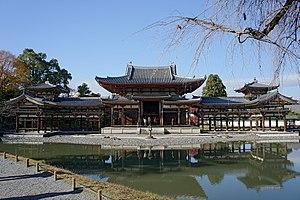
L'époque de Heian est l'une des 14 subdivisions traditionnelles de l'histoire du Japon. Cette période, précédée par l'époque de Nara, commence en 794 et s'achève en 1185 avec l'époque de Kamakura. L'ancienne capitale, Nara, est abandonnée au profit de la création de Heian-kyō, future Kyoto.